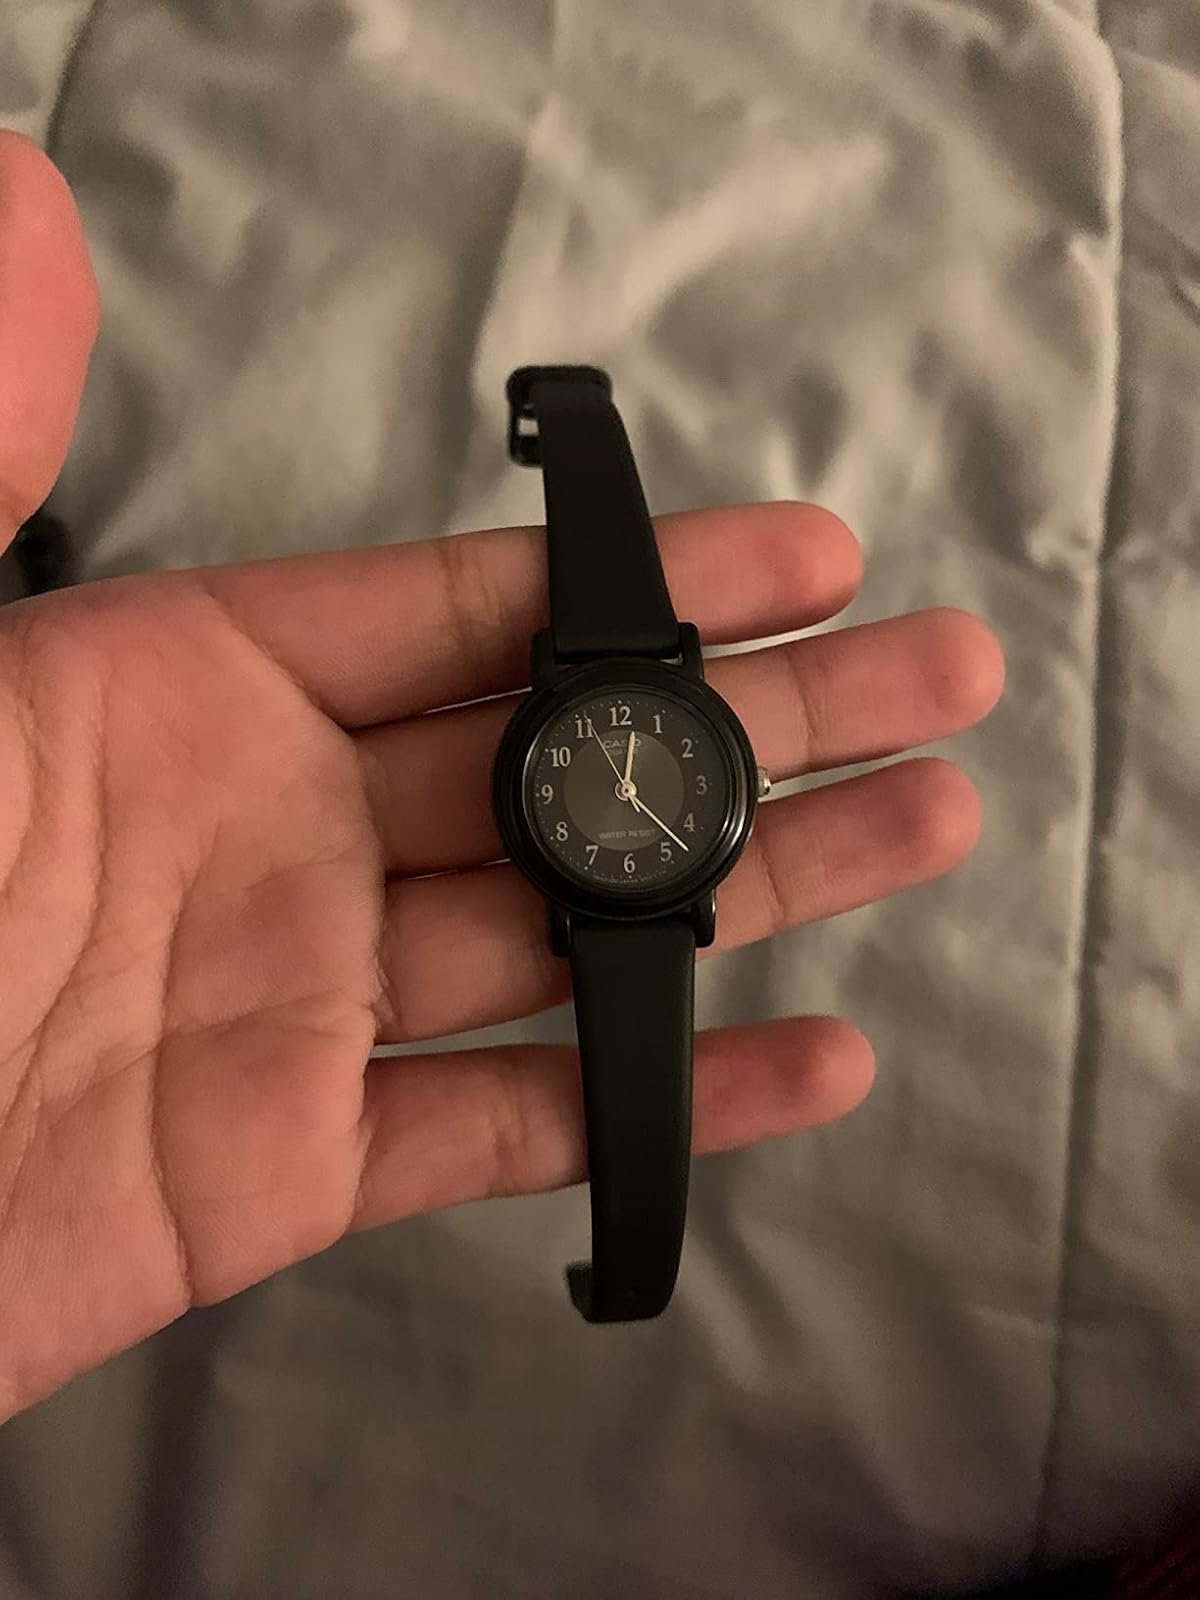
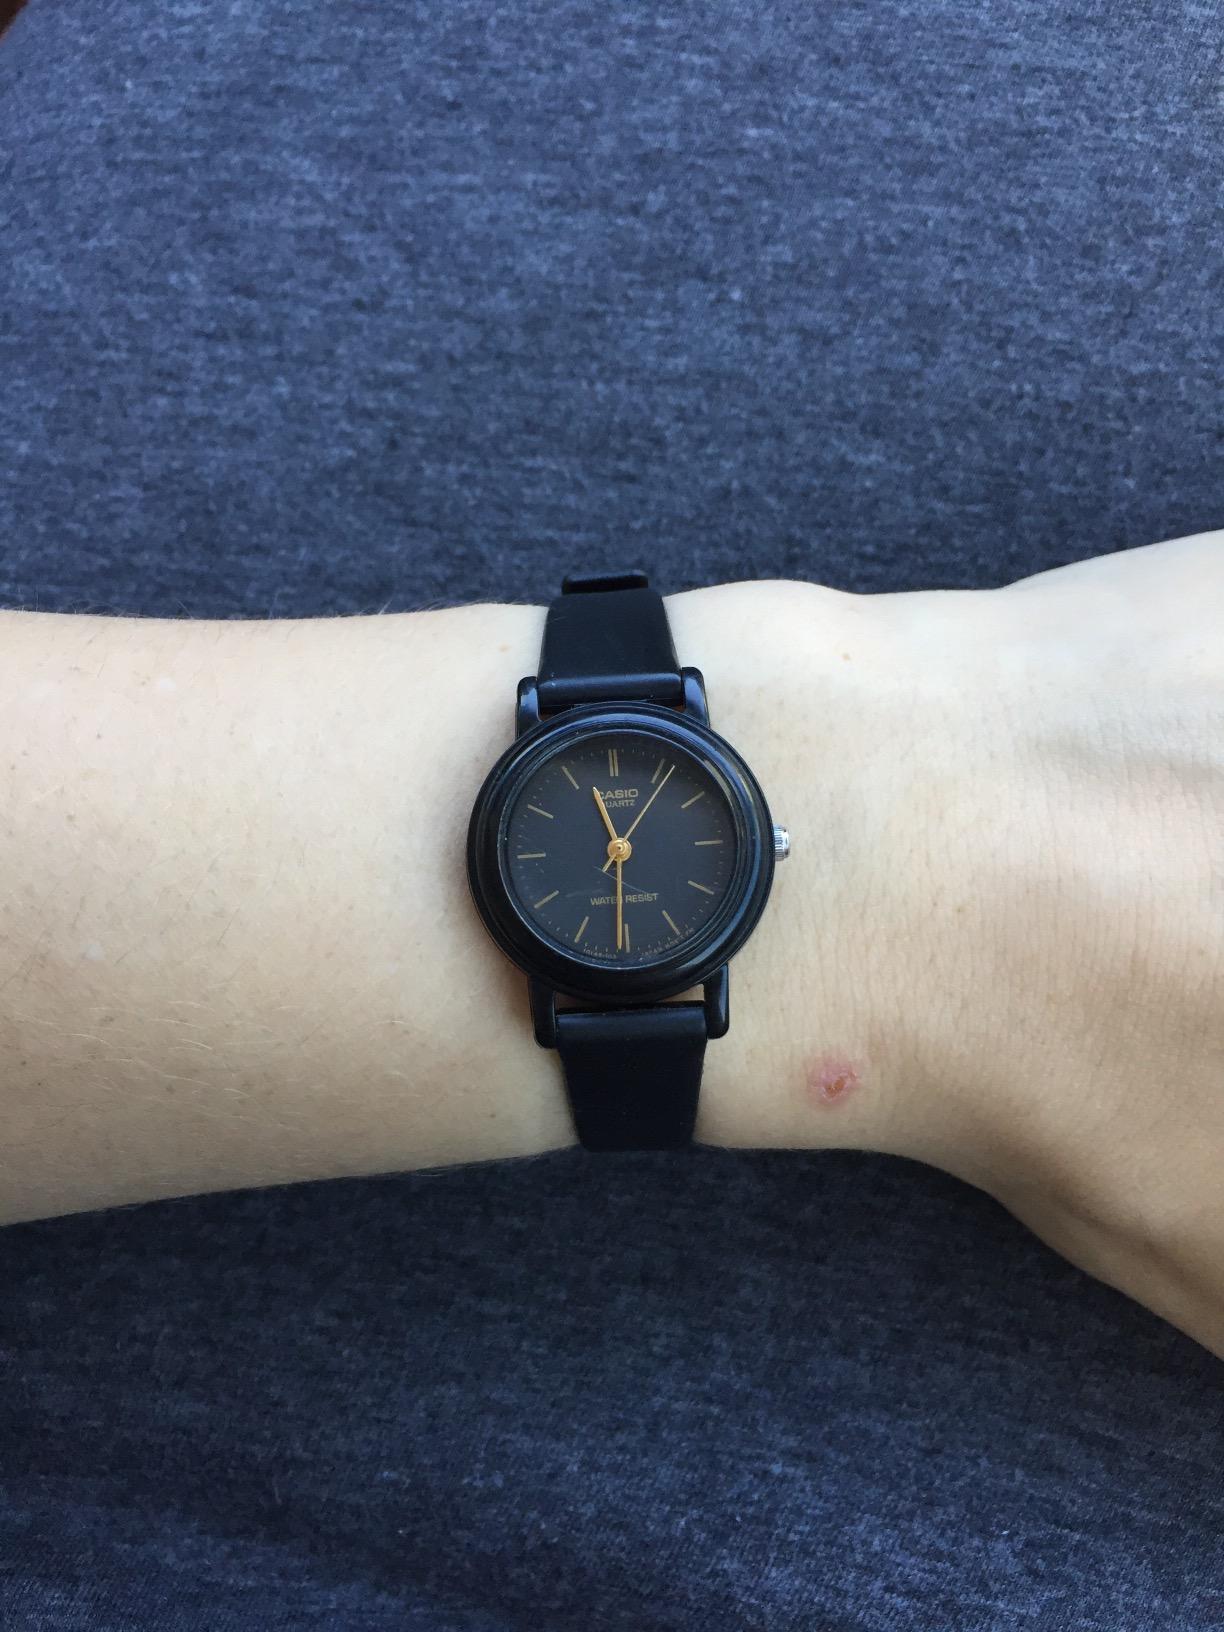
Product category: accessories_watch
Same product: no